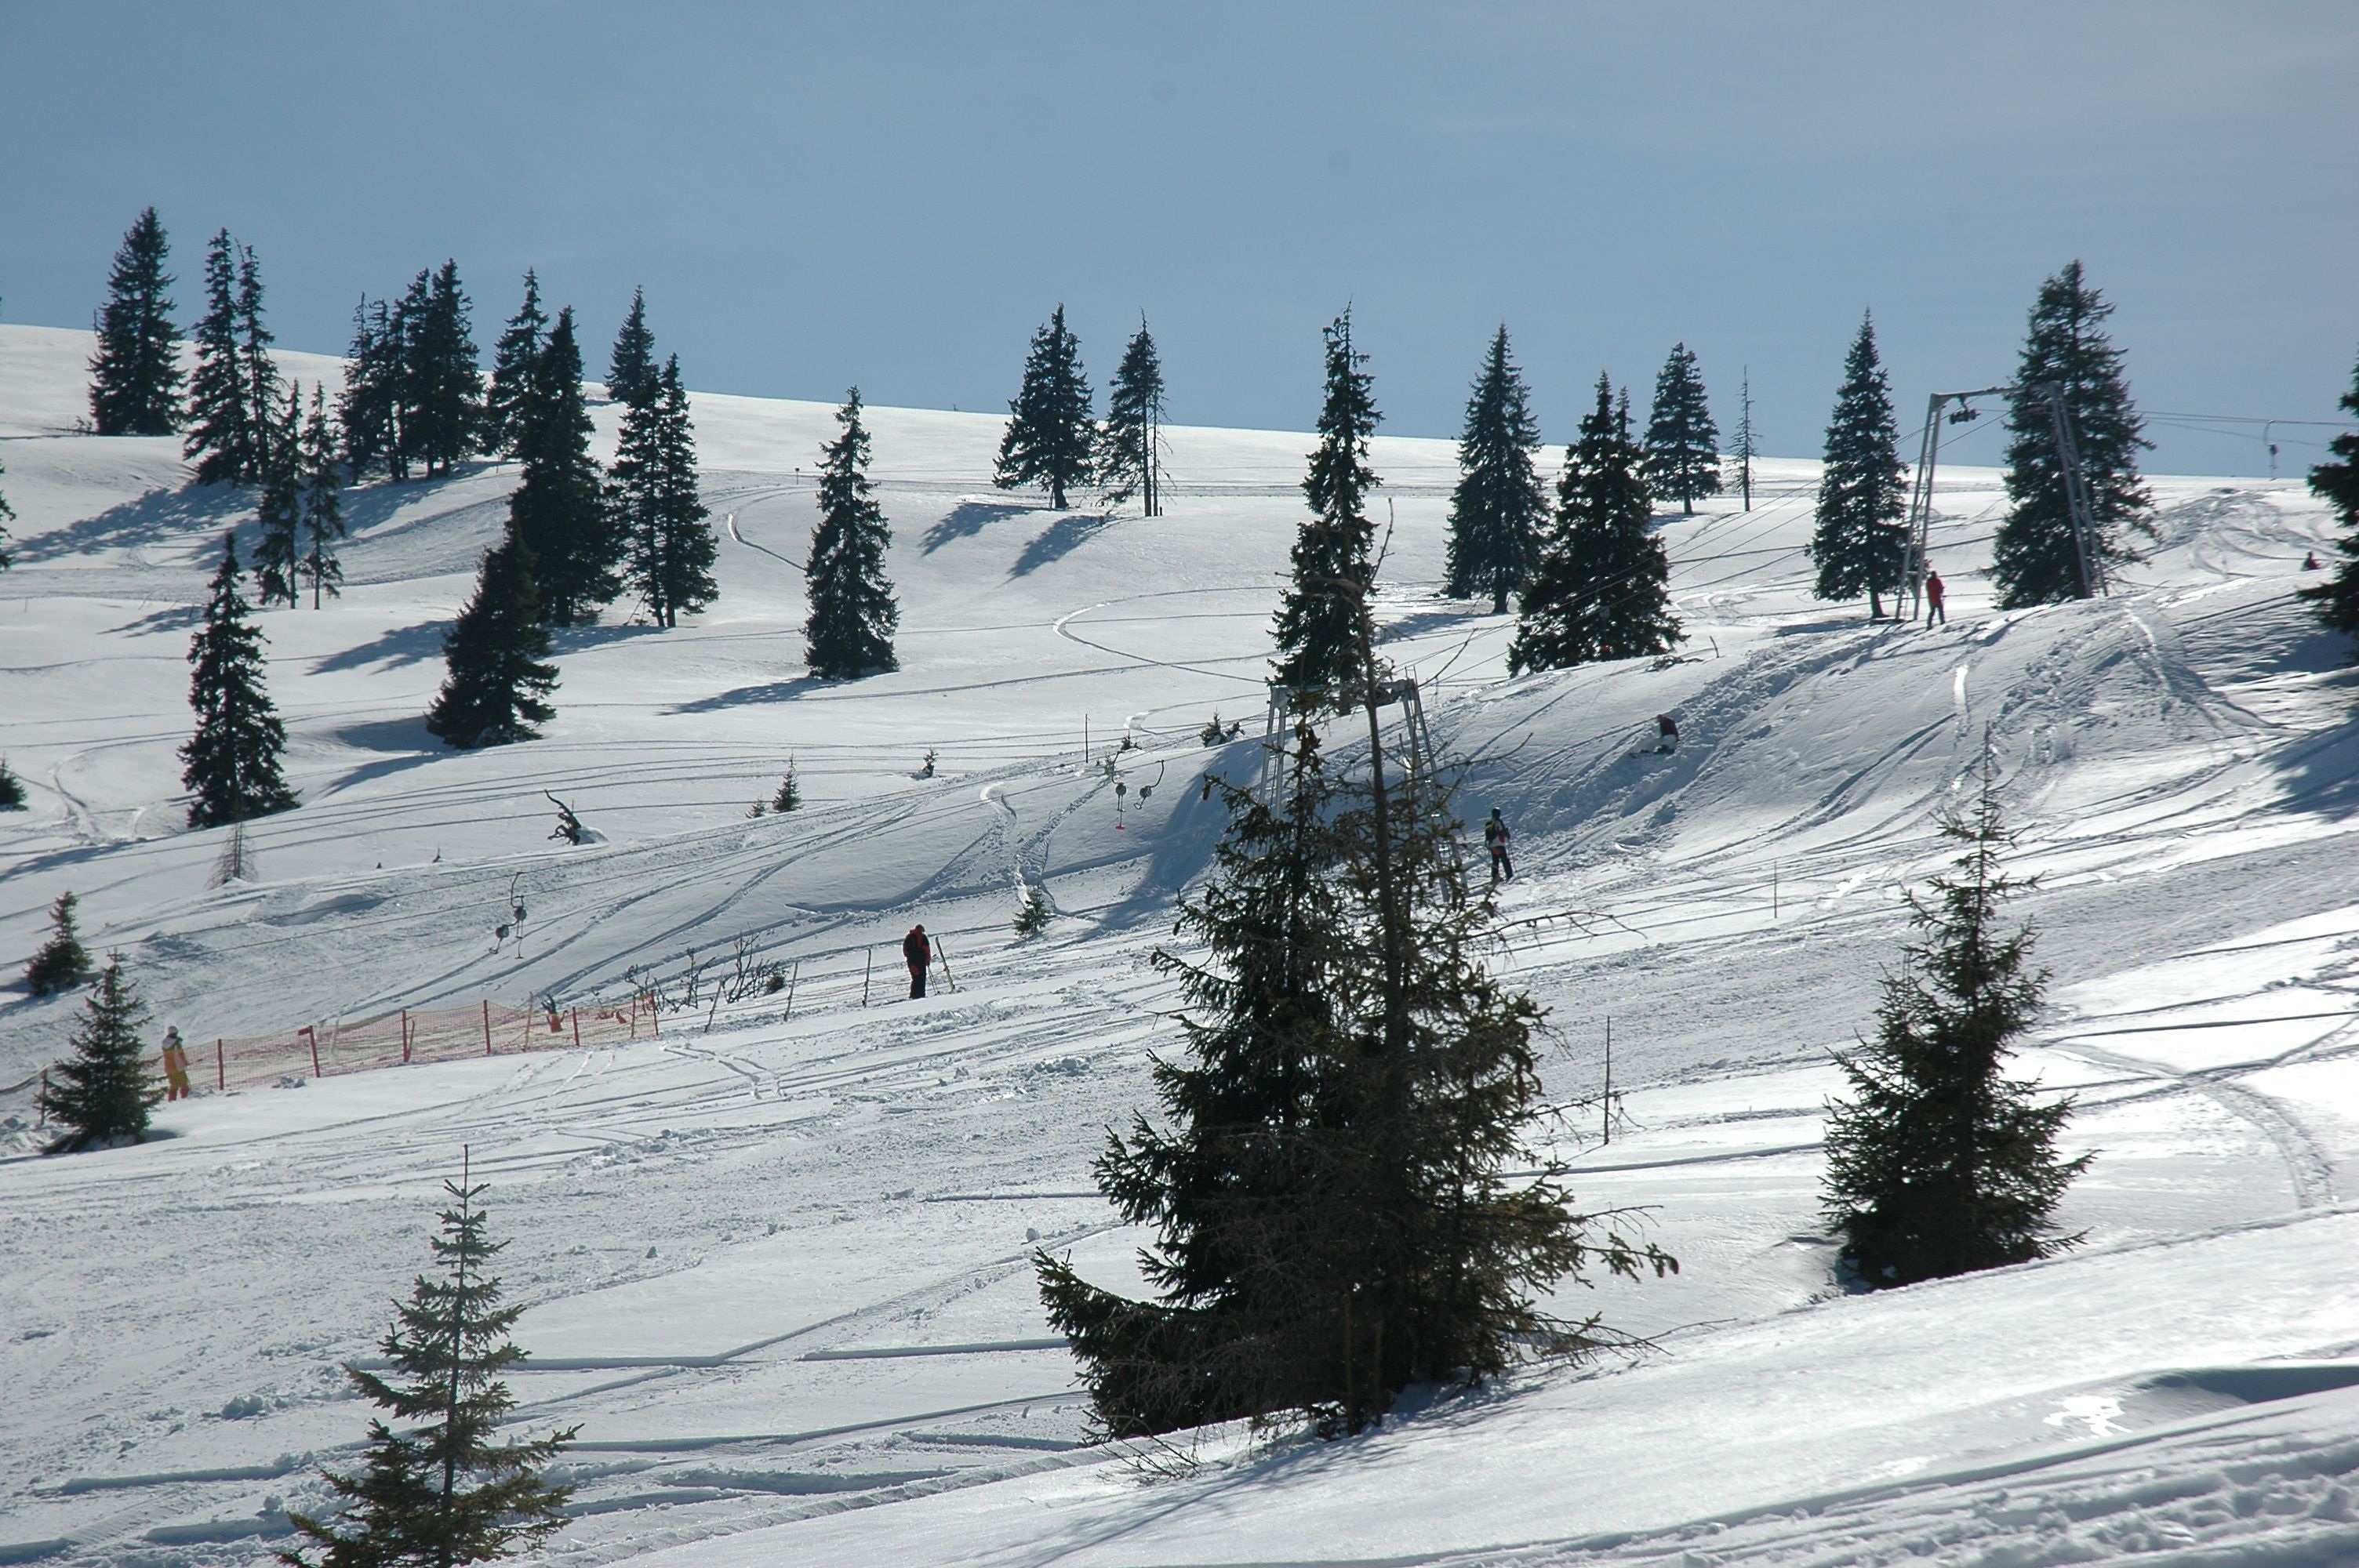
landscape, tree, nature, outdoor, mountain, snow, cold, winter, sky, white, sport, mountain range, alpine, blue, skiing, fir, season, sports equipment, winter sport, sports, resort, ski, footwear, piste, ski touring, cross country skiing, nordic skiing, ski mountaineering, ski equipment, geological phenomenon